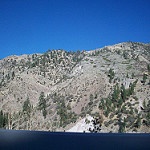
Scene: Outdoor